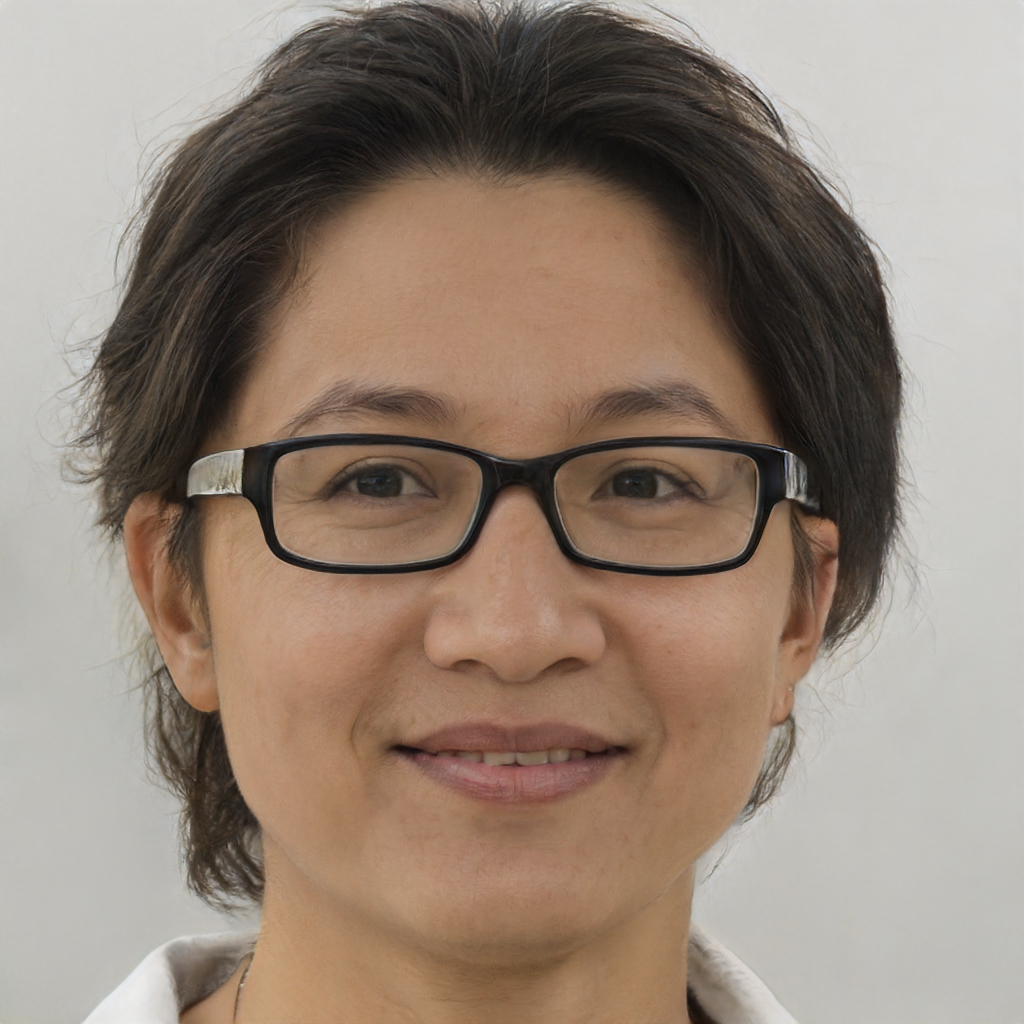
Label: Colored